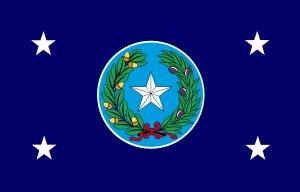
Le gouverneur du Texas est le chef du pouvoir exécutif du gouvernement de l'État américain du Texas et commandant en chef de la Garde nationale de l'État. Le gouverneur a le devoir de faire respecter les lois de l'État. Il peut convoquer le Congrès de l'État, approuver les lois votées par celui-ci ou y mettre son veto. Le gouverneur peut accorder la grâce dans des cas autres que l'impeachment, mais seulement sur recommandation du Board of Pardons, ou dans le cas de trahison, avec l'accord du pouvoir législatif.
Le drapeau du Texas est le drapeau officiel de l'État américain du Texas. Il s'agit d'un drapeau bleu, blanc et rouge, adopté en 1839 comme drapeau national du Texas, puis devenu drapeau d'état en 1845.